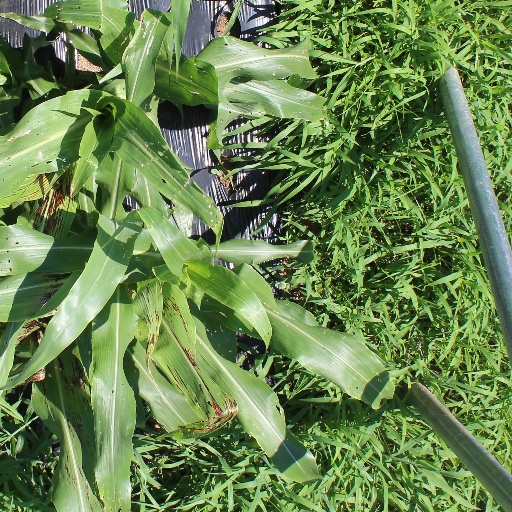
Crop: sorghum